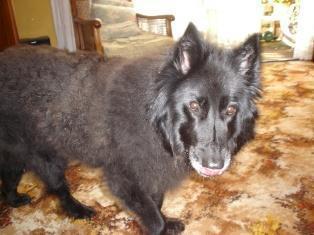
groenendael